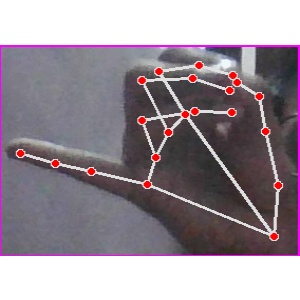
अक्षर: च